Episcopal sandals

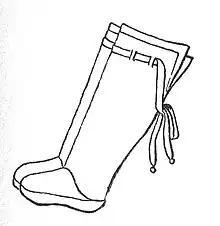
A 1948 illustration of Pontifical buskins worn by the Bishop when offering Pontifical Mass

The pontifical buskins, or liturgical stockings, also known as the , are the stockings worn by bishops over the regular stockings but under the episcopal sandals. They match the liturgical color of the Mass, except when the color is black. The stockings, which are of silk, are either knitted or are made by sewing together pieces of silk fabric that have been cut a suitable shape.